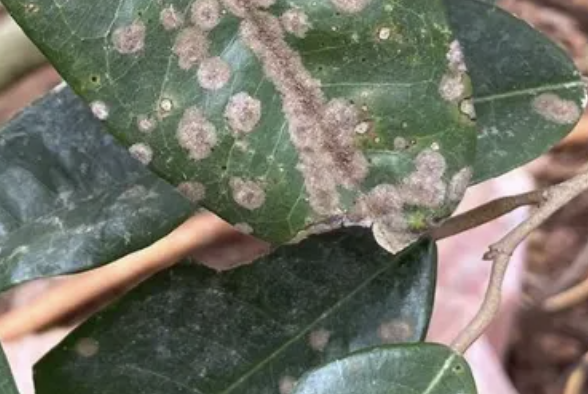
Label: pink_disease